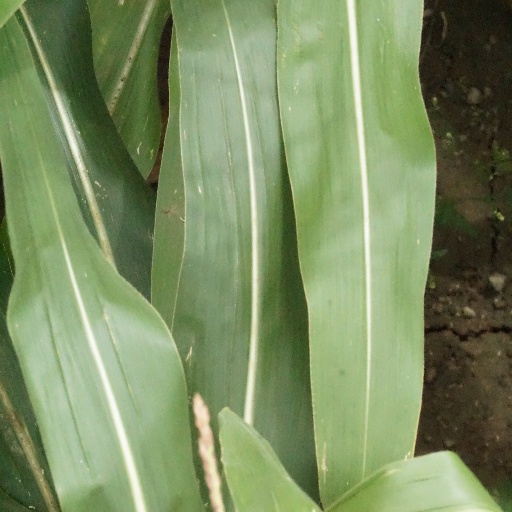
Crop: maize; corn